Emmanuel Damongo-Dadet

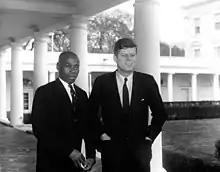
Emmanuel Damongo-Dadet meeting with President John F. Kennedy, 1961

Before re-emerging and forming the short-lived Congolese Democratic Front (FDC) in 1955, Emmanuel Damongo-Dadet embarked on a career in broadcasting occupying the position of Chief of the African broadcasts of the French Equatorial Africa Radio. In the 1956 legislative election, he lost a challenge to the incumbent Jean-Félix Tchicaya for Deputy of the Middle Congo to the French National assembly and was persuaded by Fulbert Youlou to align with his party, the Democratic Union for the Defense of African Interests (UDDIA). He was rewarded the position of Chief Secretary of Ministries of the Budget and Financial Affairs and Minister of Public Works and Transport. Further, he was part of the Congolese delegation to the Secretariat-General of the French Community in Paris in 1960 before Congo gained independence from France with Youlou as the president. Finally, on December 9, 1960, he was appointed to serve as the ambassador of the Republic of Congo to the United States and the United Nations. He died in Pointe Noire at the age of 58.